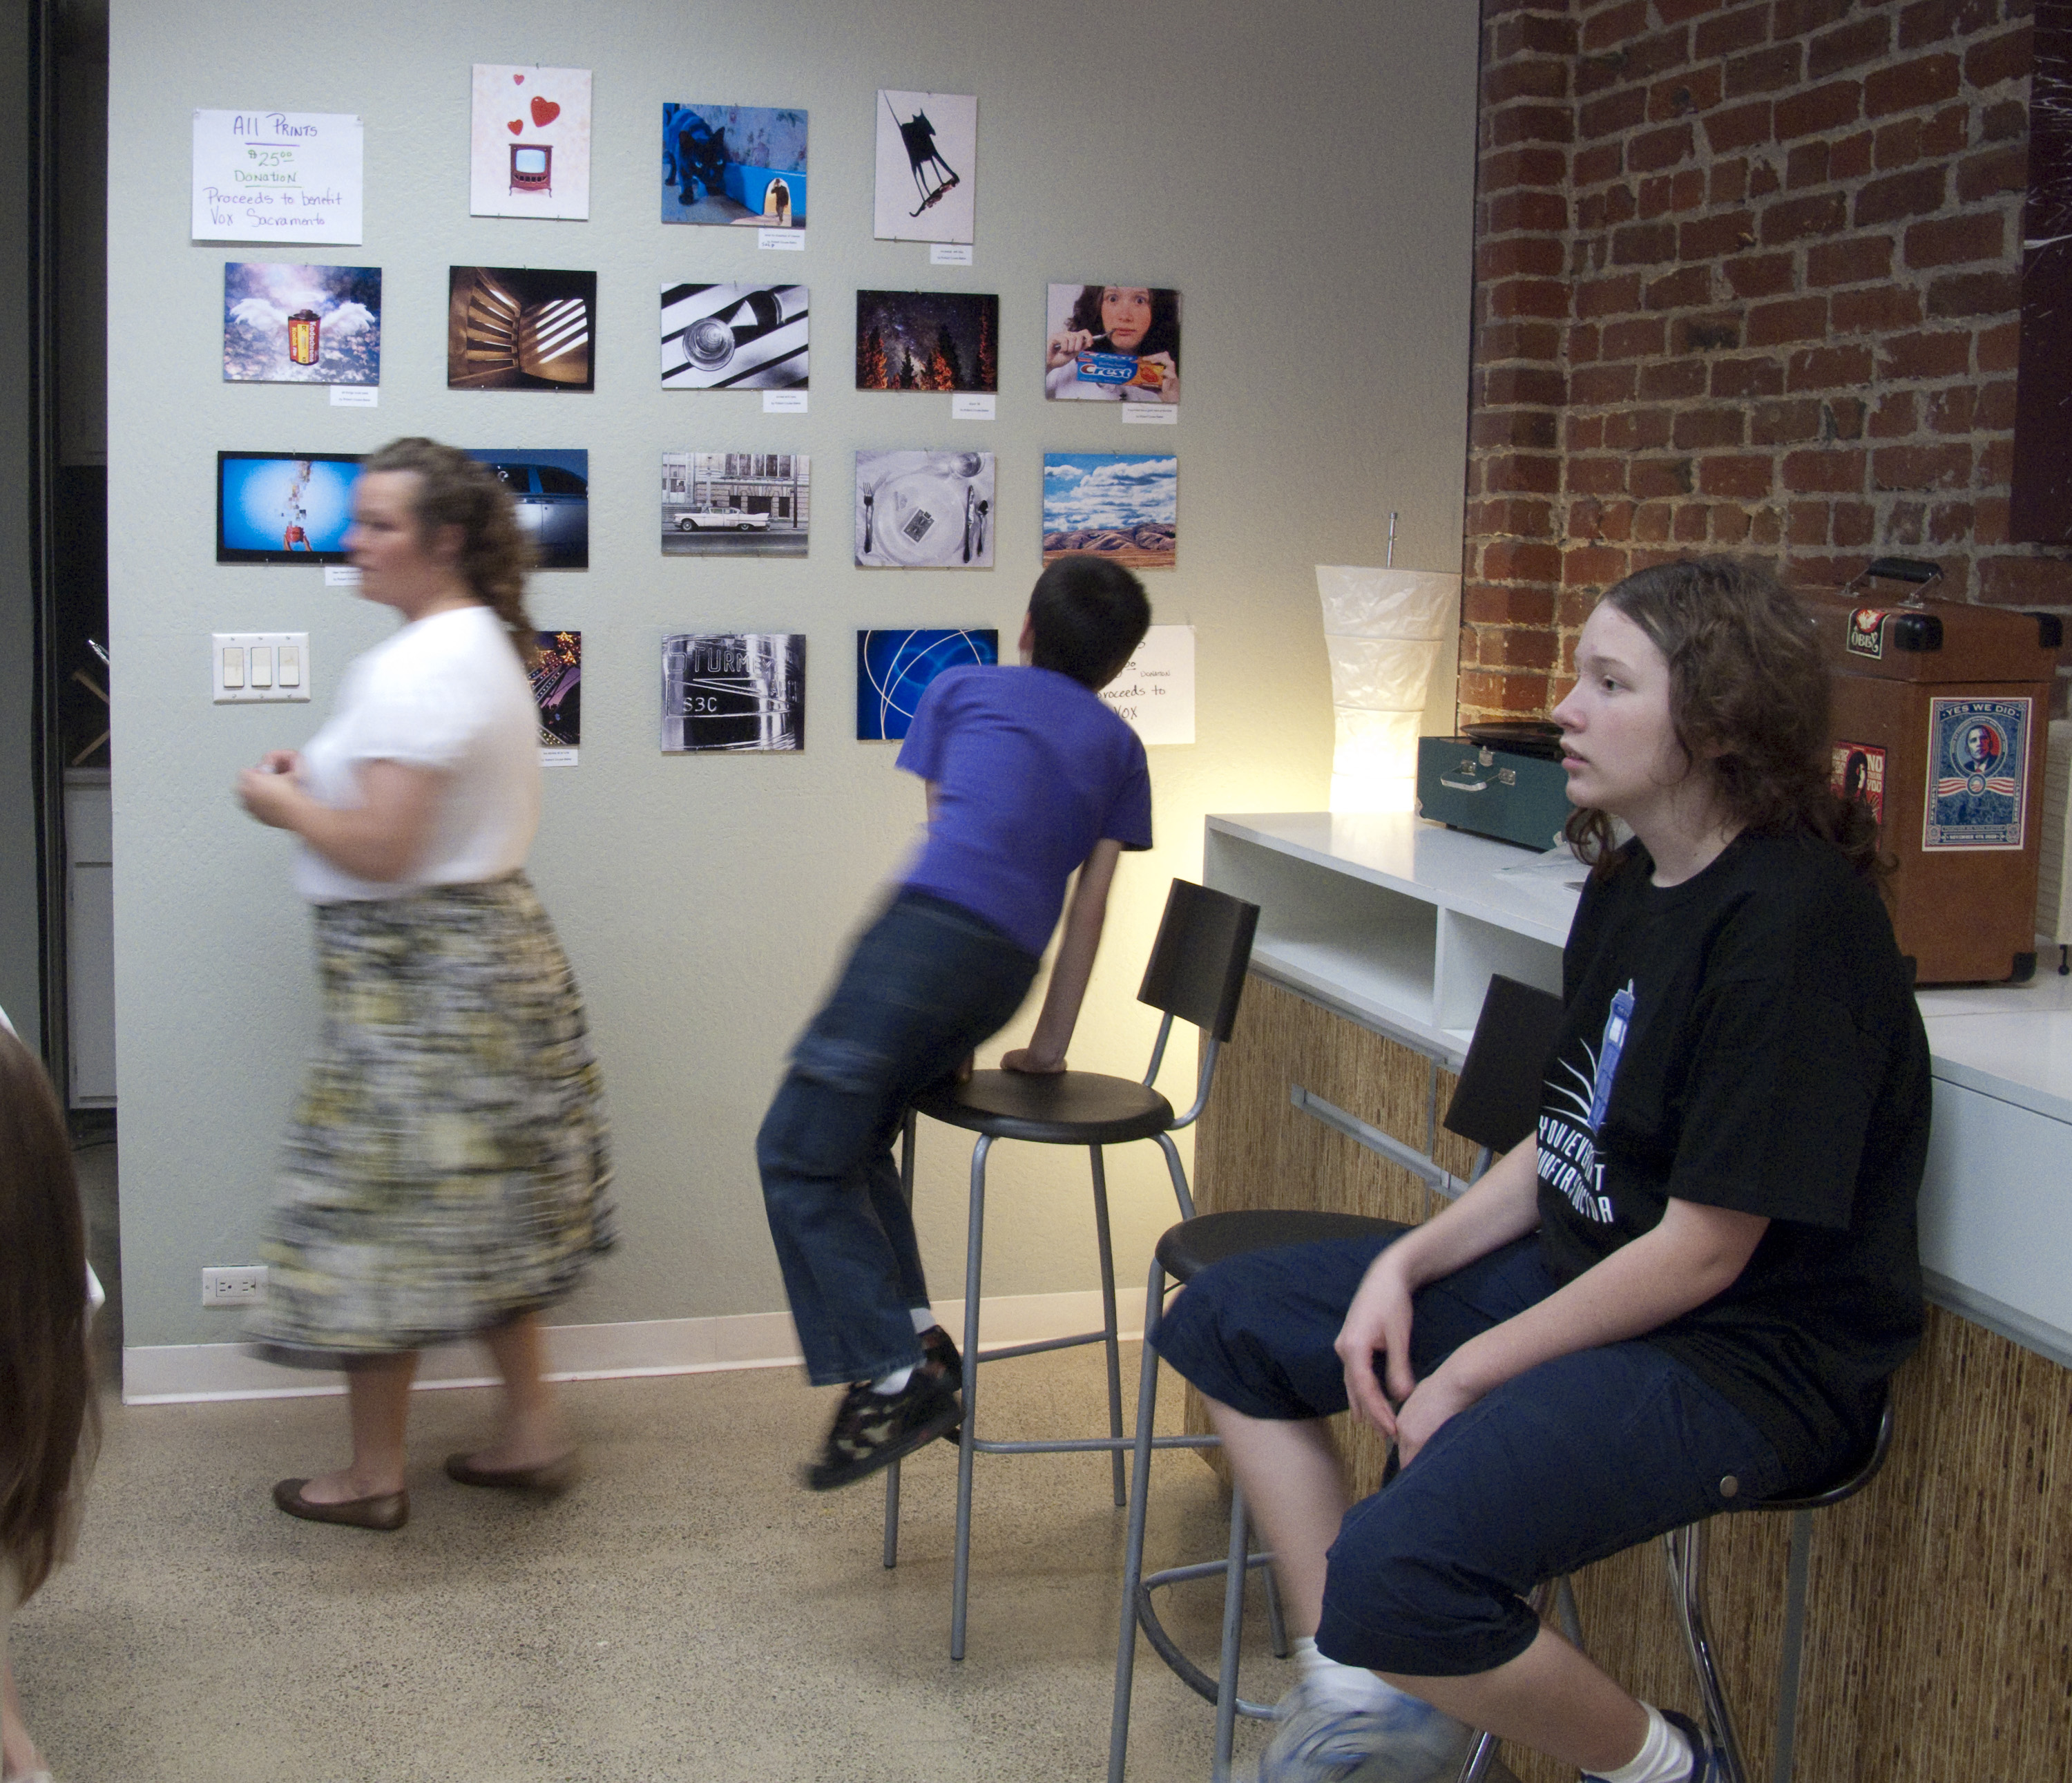
communication, furniture, conversation, design, institution